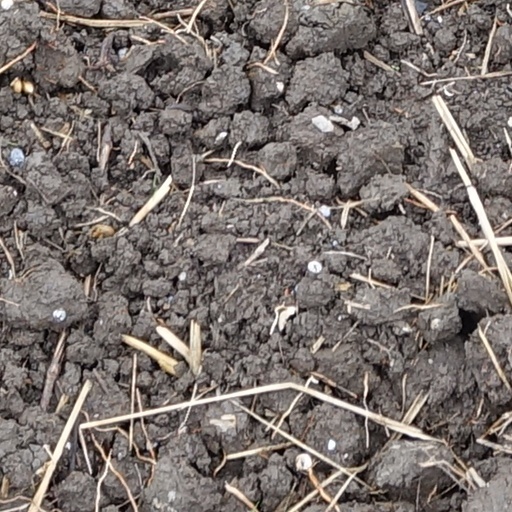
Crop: wheat